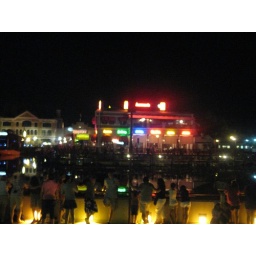
A bar across the water in Universal